Teodoro Obiang Nguema Mbasogo

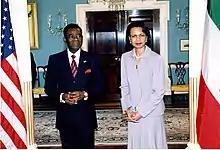
Condoleezza Rice with Obiang in 2006

Equatorial Guinea's relations with the United States cooled in 1993, after Ambassador John E. Bennett was accused of practicing witchcraft at the graves of 10 British airmen who were killed when their plane crashed there during World War II. Bennett left after receiving a death threat at the U.S. Embassy in Malabo in 1994. In his farewell address, he publicly named the government's most notorious torturers, including Equatorial Guinea's Minister of National Security, Manuel Nguema Mba, another Obiang uncle. No new envoy was appointed, and the embassy was closed in 1996, leaving its affairs to be handled by the embassy in neighboring Cameroon.